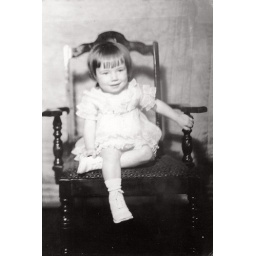
Unknown girl in chair